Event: Nepal Earthquake
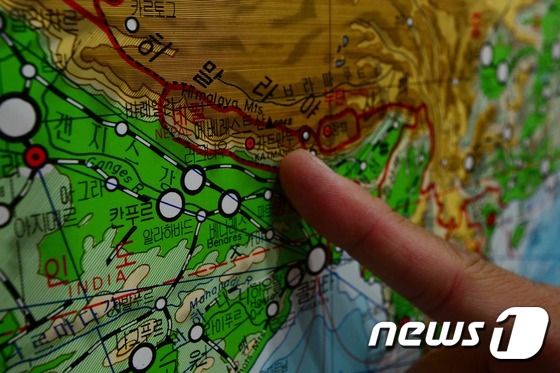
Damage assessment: no_damage